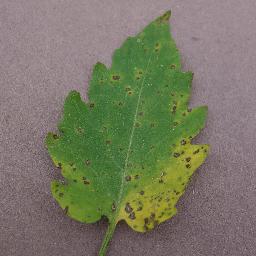
Label: Tomato___Septoria_leaf_spot